Bering Sea

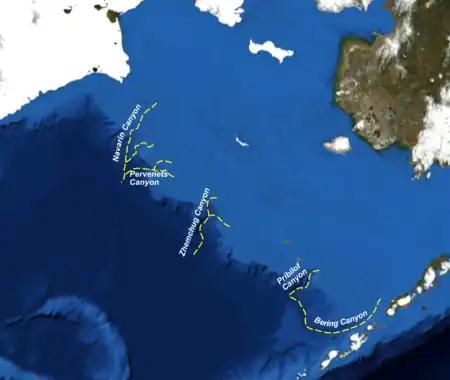
Bering Sea showing the larger of the submarine canyons that cut the margin

The International Hydrographic Organization defines the limits of the Bering Sea as follows: